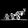
Label: Sandal